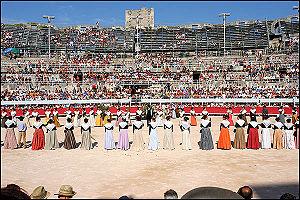
Le Biòu d'or est un trophée taurin créé en 1952 qui récompense le meilleur cocardier de la saison.
La tradition provençale regroupe un certain nombre de coutumes vivaces qui ont toujours cours dans l'ensemble ou une partie importante de la Provence.
La Cocarde d'or est une épreuve de course camarguaise qui a lieu chaque année, le premier lundi de juillet, à Arles, en France. C'est une course d'importance comptant pour le championnat des raseteurs, le Trophée des As.
Les Arènes d'Arles sont un amphithéâtre romain construit vers 80 apr. J.-C. / 90 apr. J.-C. par les ordres de Tibère César Auguste, dans le cadre des extensions flaviennes de la ville. L’amphithéâtre d'Arles est le monument le plus important de l’ancienne colonie romaine qu'il nous est permis d’admirer, quelque deux millénaires après son édification.